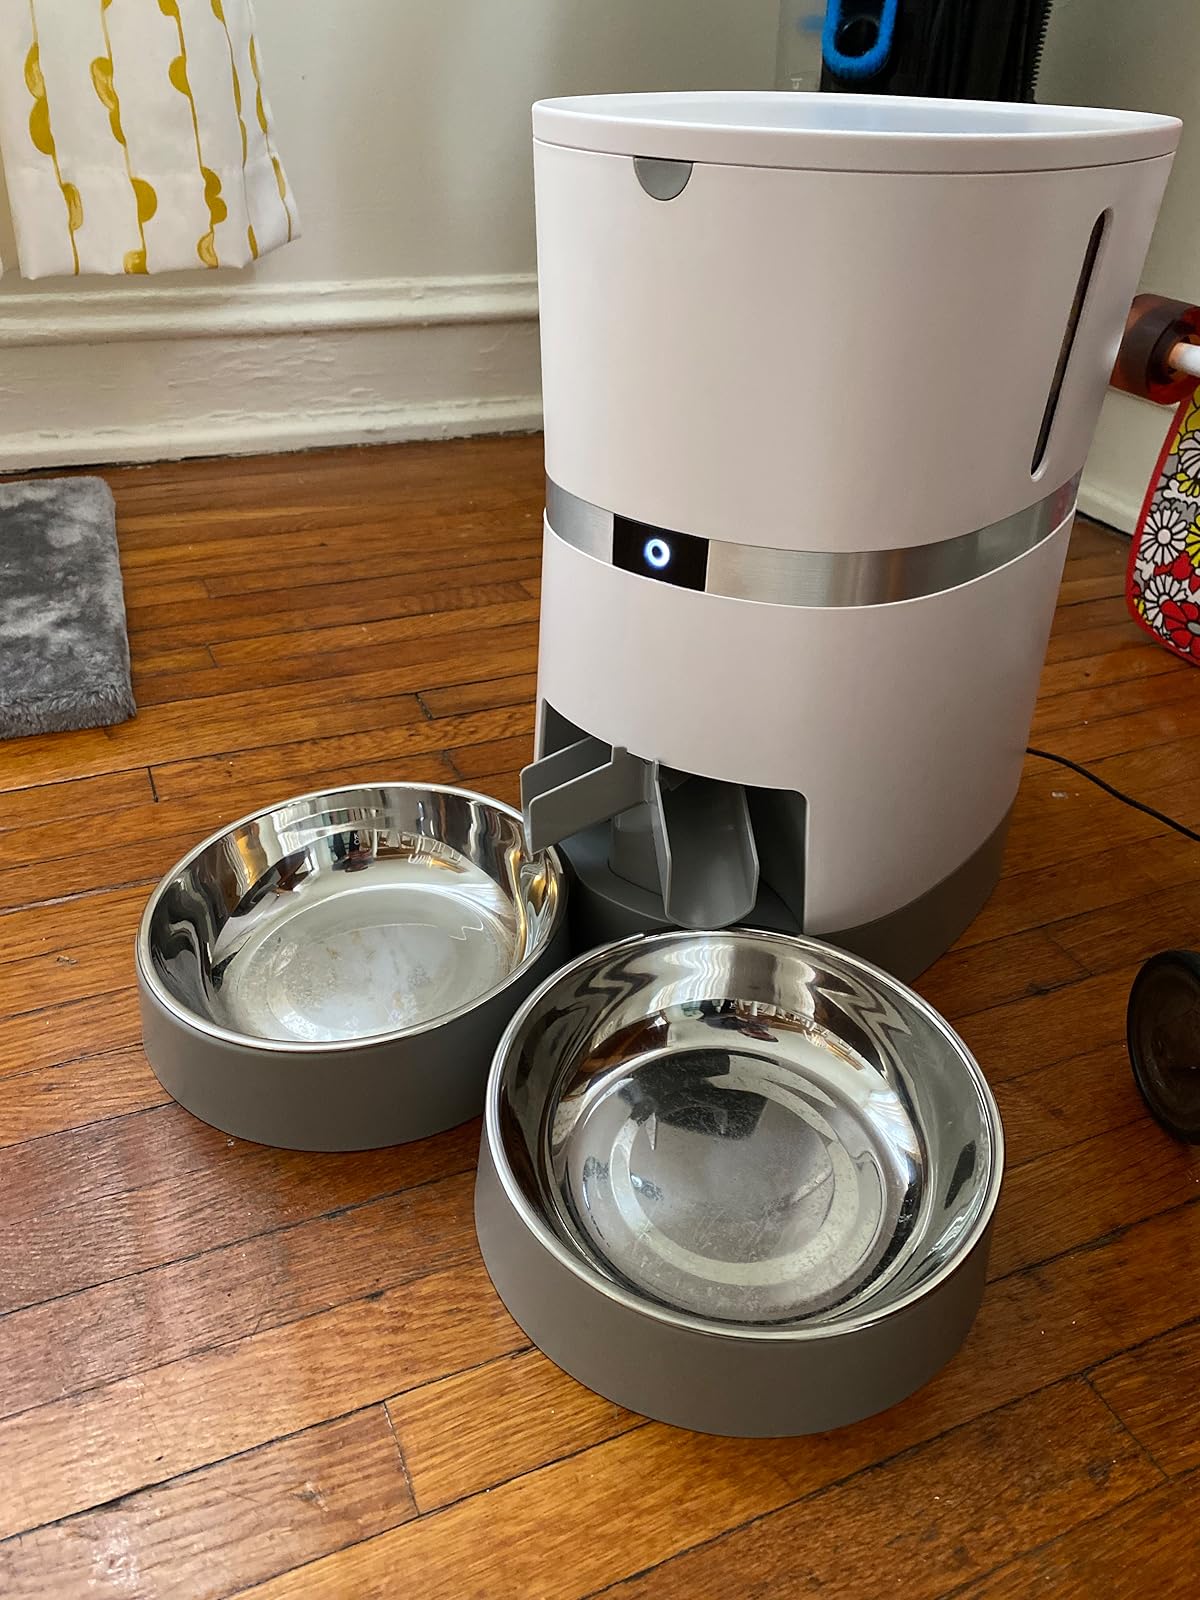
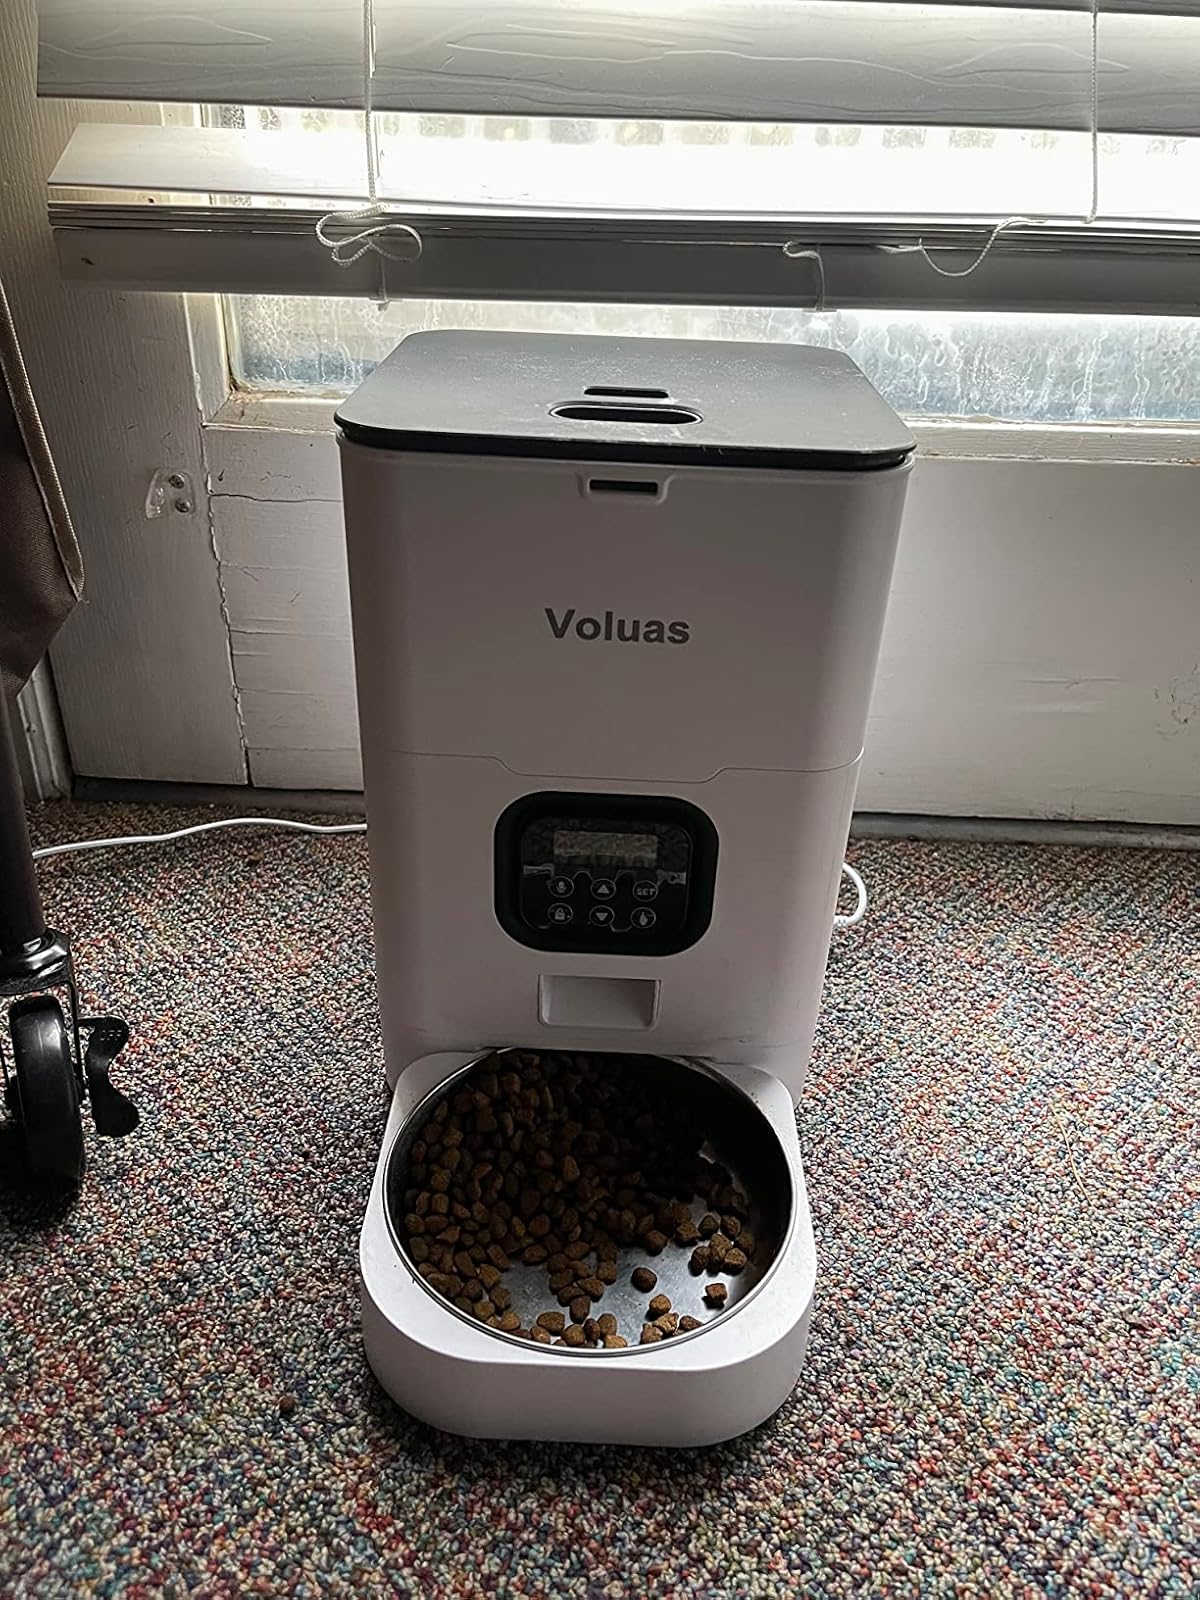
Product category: items_feeder
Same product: no